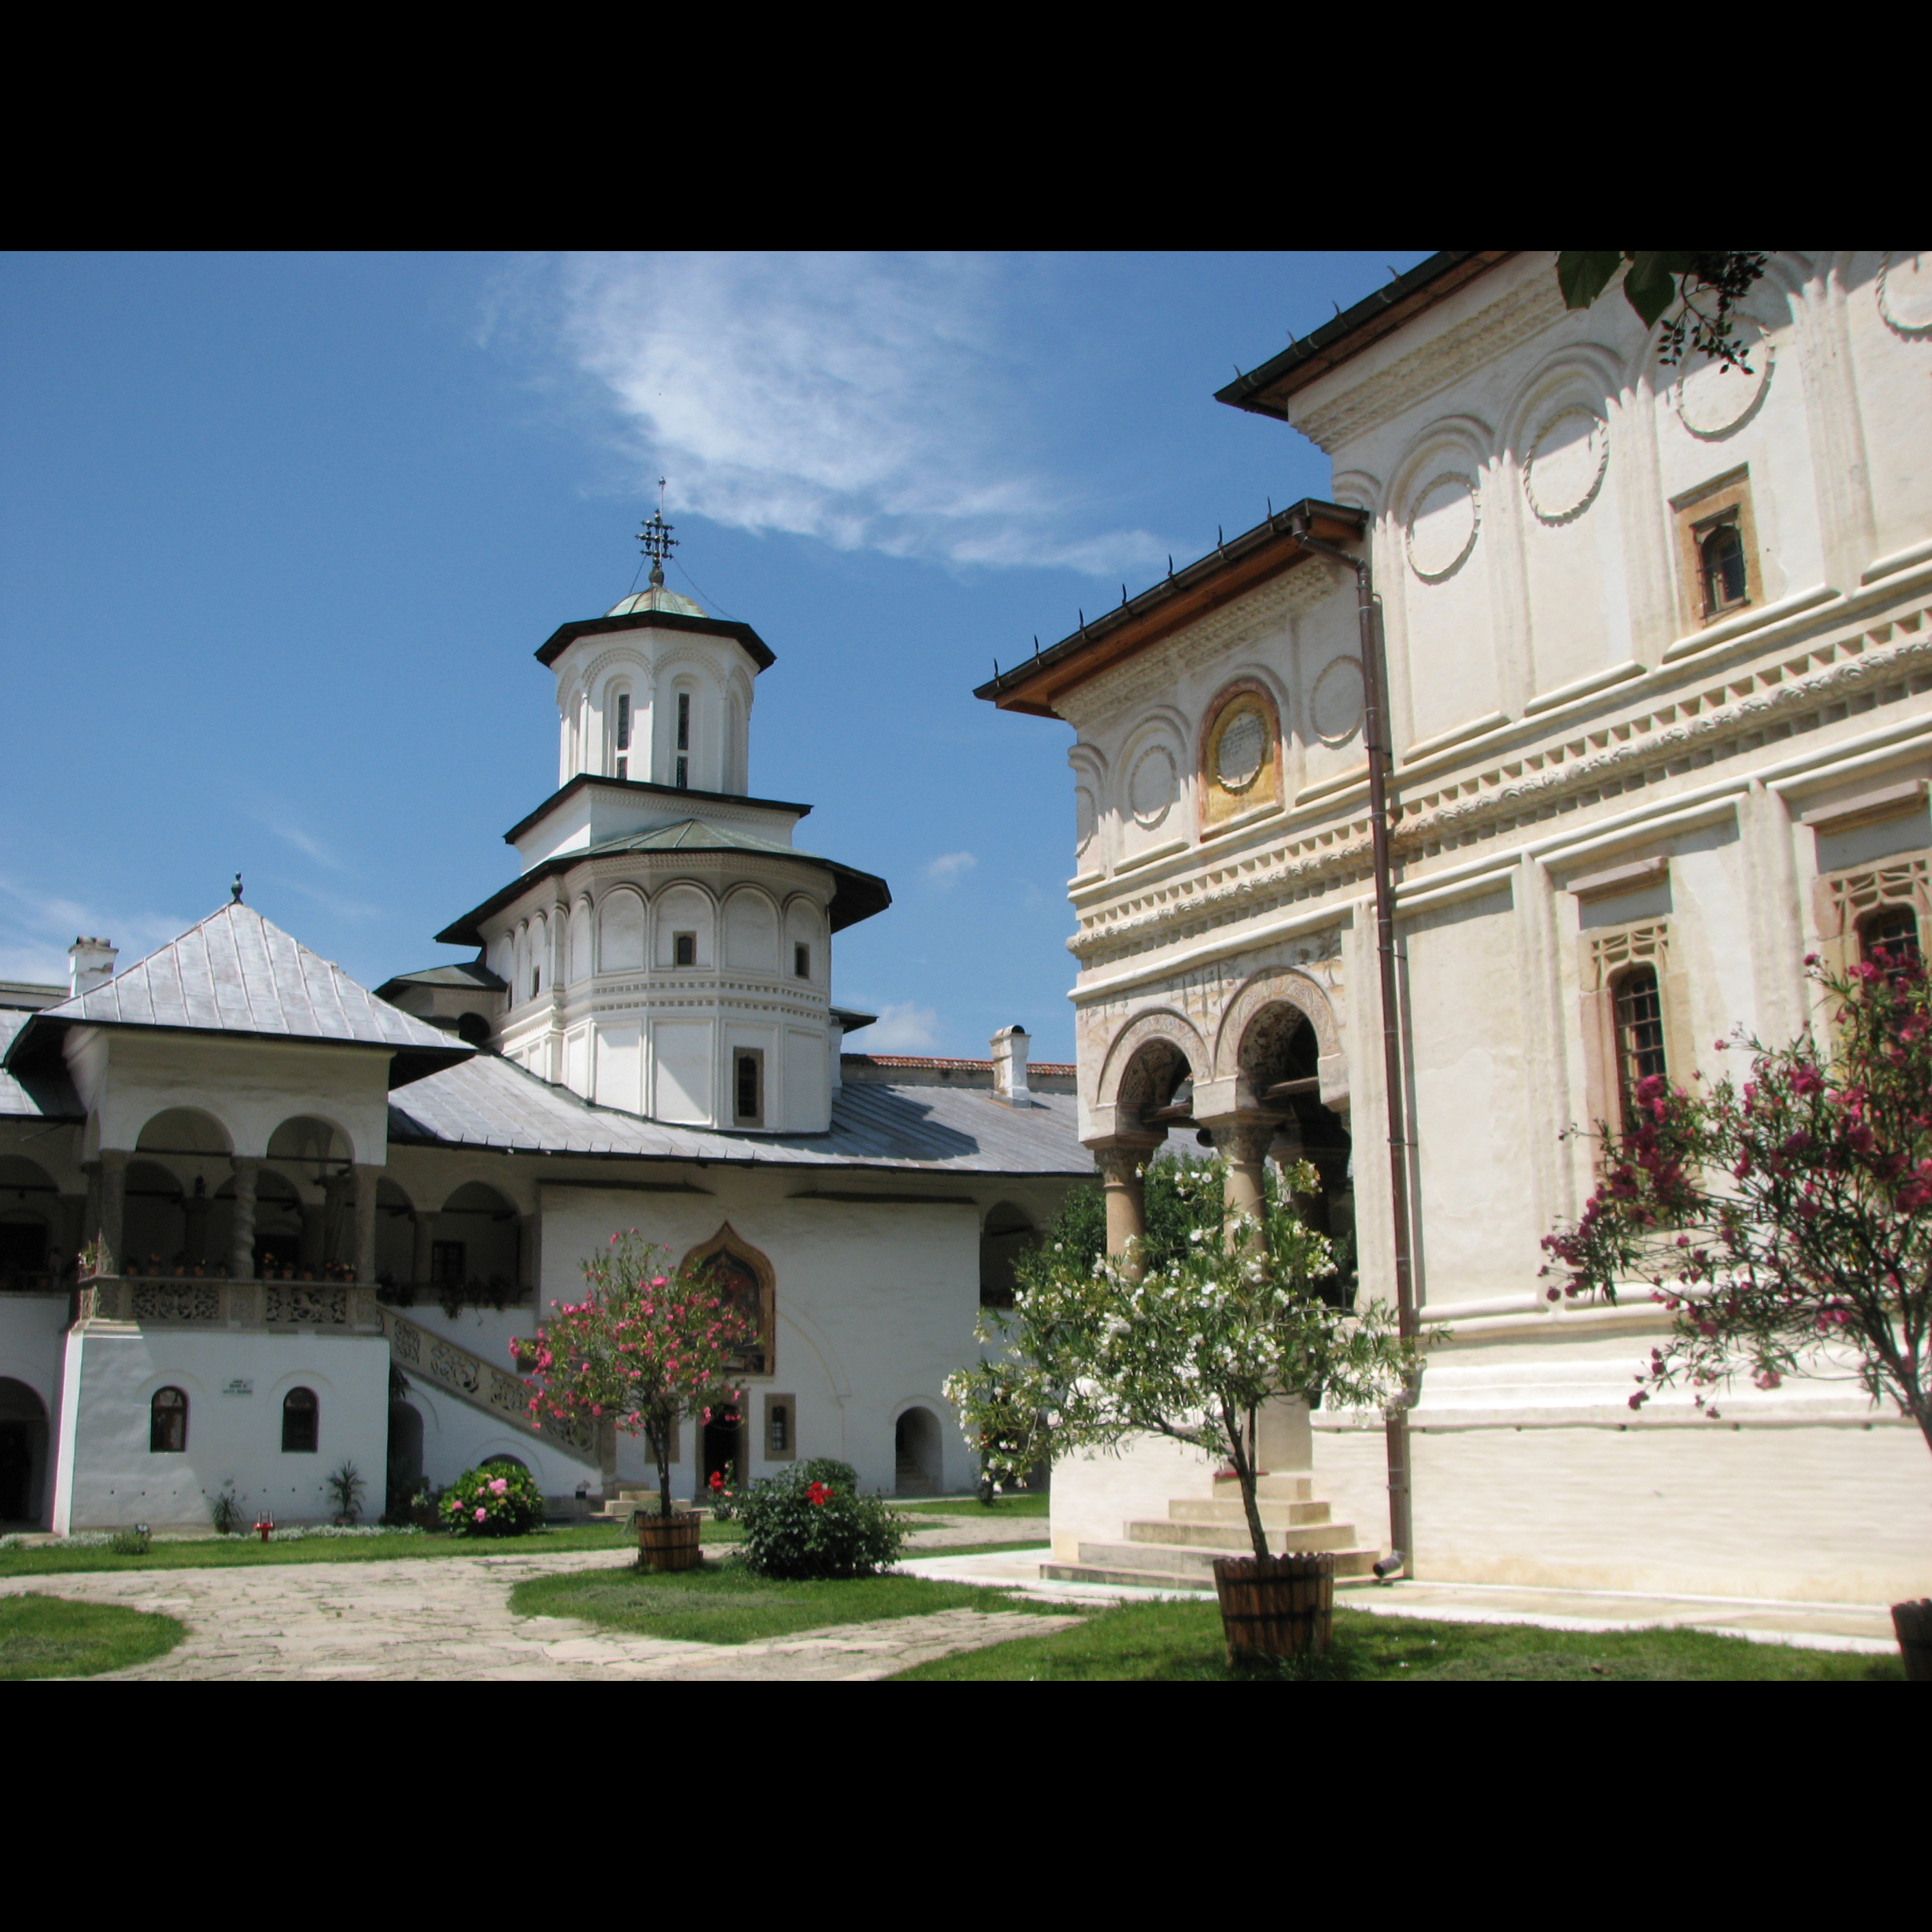
architecture, photography, mansion, house, building, palace, monument, photo, religion, landmark, facade, church, christian, place of worship, photos, religious, de, monastery, churches, synagogue, fotografie, history, christianity, romana, orthodox, unesco, eastern, estate, romania, convent, bor, biserica, arhitectura, wallachia, muntenia, tara, romaneasca, orthodoxy, romanian, ortodoxa, patrimoniu, manastire, ortodoxia, ortodoxie, ecclesiastical, bisericeasc, cladire, edificiu, valahia, tararomaneasca, oltenia, brancovenesc, brancoveanu, brancovan, horezu, hurez, hurezi, hurezimonastery, monasteryofhorezu, lmivliiaa09894, 1690, cre tinism, cre tin, br ncoveneasc, m n stireahurezi, carhitecturabr ncoveneasc